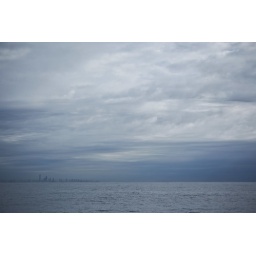
Surfers paradise in the distance. Q1 is the taller building its the world's tallest residential tower and the tallest building in Australia and the Southern Hemisphere.